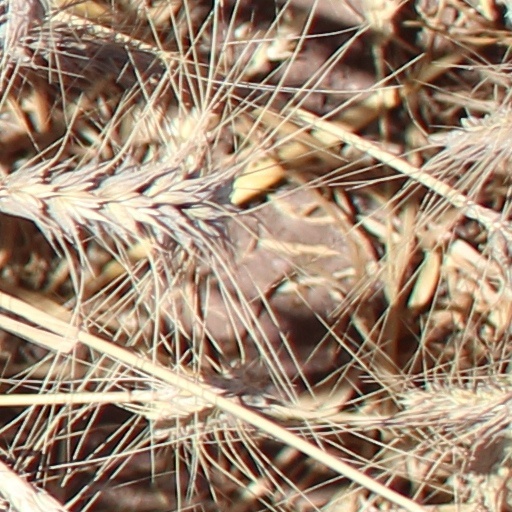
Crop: wheat